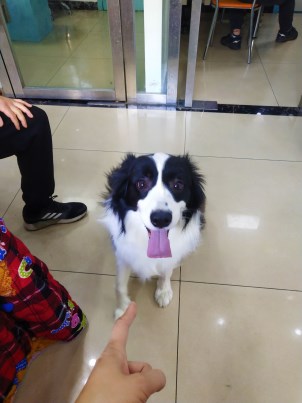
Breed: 2594-n000109-Border_collie